Milneburg

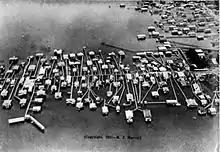
Aerial photograph of a section of Milneburg, 1921

Milneburg was a town on the southern shore of Lake Pontchartrain in Louisiana that was absorbed into the city of New Orleans. A neighborhood to the south of this area is still sometimes known by this name; the former location of Milneburg is now in the Lake Terrace/Lake Oaks, New Orleans section, mostly under the current campus of the University of New Orleans.